Answer in natural language. Which point is closer to the camera taking this photo, point A  or point B? Choose between the following options: B or A
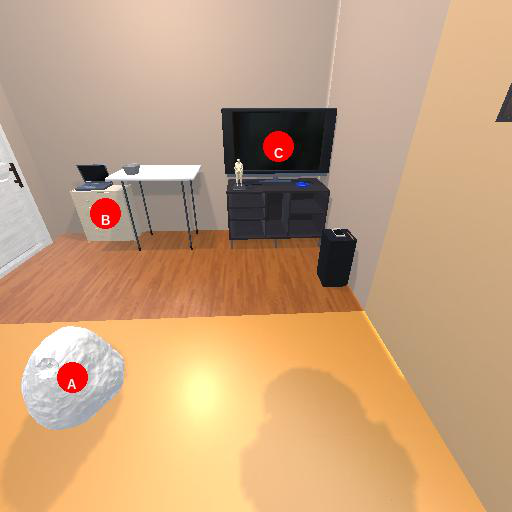
<answer>A</answer>